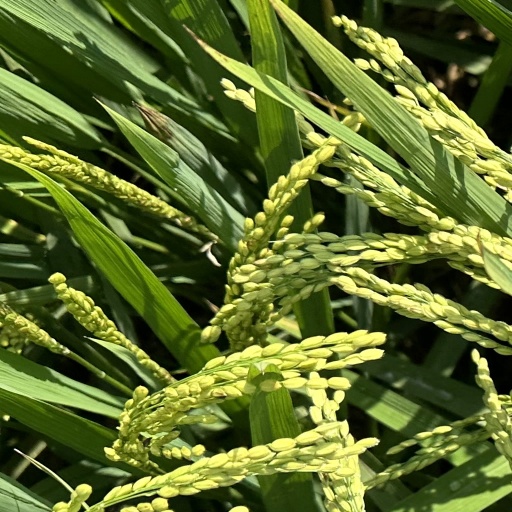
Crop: rice